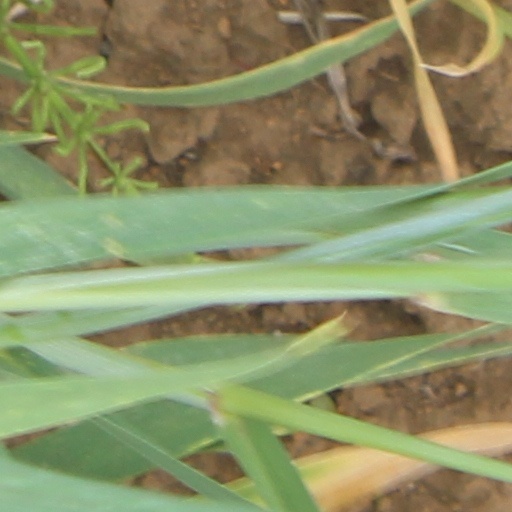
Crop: wheat